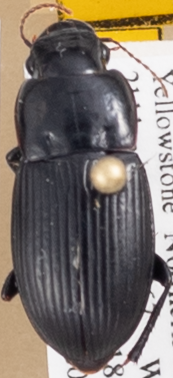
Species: Harpalus laticeps
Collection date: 2018-06-28
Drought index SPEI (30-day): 0.814
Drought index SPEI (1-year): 2.09
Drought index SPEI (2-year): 1.106